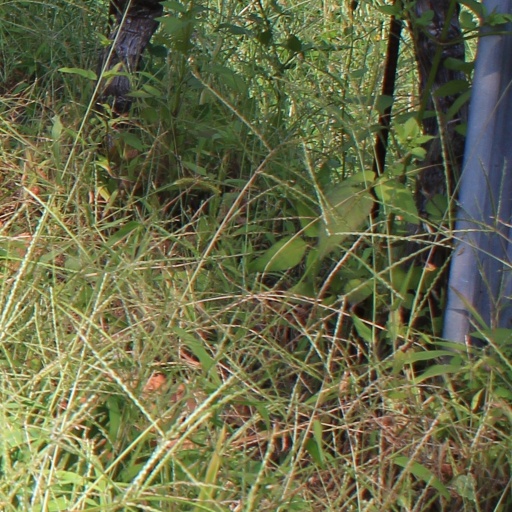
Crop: grape